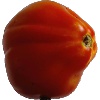
Label: Tomato 1